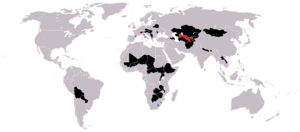
L'Ouzbékistan est un pays d'Asie centrale d'une superficie de 447 400 km² s'étendant de 1 425 km d'ouest en est et de 930 km du nord au sud. Ses voisins sont le Kazakhstan au nord, le Kirghizistan et le Tadjikistan à l'est, le Turkménistan au sud-ouest et l'Afghanistan au sud. Il est l'un des plus grands pays d'Asie centrale, et est le seul à avoir des frontières avec tous les pays de cette région.
Un pays sans littoral ou pays enclavé est un pays dont le territoire n'a pas de contact direct avec une mer ouverte. Leur accès à la mer ne peut se faire qu'en traversant le territoire d'un autre pays ; ils sont donc intégralement délimités par des frontières terrestres. En 2011, 44 pays dans le monde étaient dans ce cas de figure.
Une exclave est, en géographie humaine, un morceau de terre sous souveraineté d'un pays du territoire principal duquel il est séparé par un ou plusieurs pays ou mers.